Air campaign of the Uganda–Tanzania War

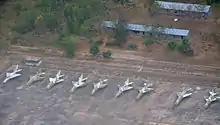
Tanzanian MiG-21s at Mwanza Air Base in 2010

Tanzania established its air force as the "Air Wing" (Kiswahili: "Usafirashaji wa Anga") of the Tanzania People's Defence Force's (TPDF) Air Defence Command in 1965. As it was following an international policy of non-alignment, Tanzania procured aircraft and trainers from a variety of countries, most notably China, Canada, and the Soviet Union. By 1978, the Tanzanian Air Wing possessed 14 MiG-21MFs, two MiG-21UMs, 22 Shenyang J-5s (F-5), 12 Shenyang J-6s (F-6), as well as several transport and trainer aircraft. Furthermore, the country's Air Defence had access to SA-3 surface-to-air missiles, SA-7 MANPADS, 14.5mm and 36mm or 37mm anti-aircraft guns, and ground support equipment—including early-warning radars.